Ron Simmons

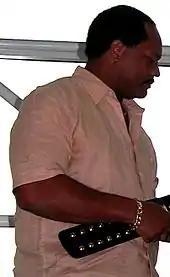
Simmons making a promotional appearance for WWE in 2005.

In 2006, during a rebroadcast of the 1981 Orange Bowl on Sun Sports, Simmons stated that since his retirement from professional wrestling, he would like to continue or even improve his role within WWE. Starting on October 23, 2006, he began making short cameos on "Raw" to say his catchphrase "Damn", often in awe of or shock at odd occurrences. For a long time it was his only spoken word on a given show.